Sport in Berlin

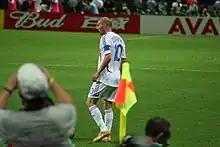
Zinedine Zidane at the 2006 FIFA World Cup Final

The traditional Sechstagerennen (Six Day Race) takes place in the Velodrom every January. Around 75,000 spectators attend this sport event every year. The Velodrom holds up to 12,000 people and is also one of the largest concert venues in the city.